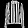
Label: Coat